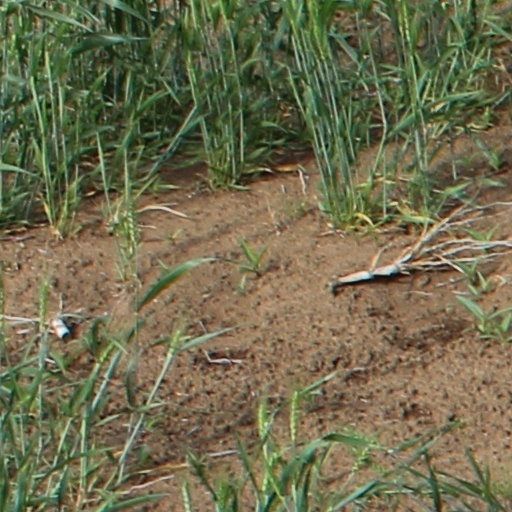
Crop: wheat